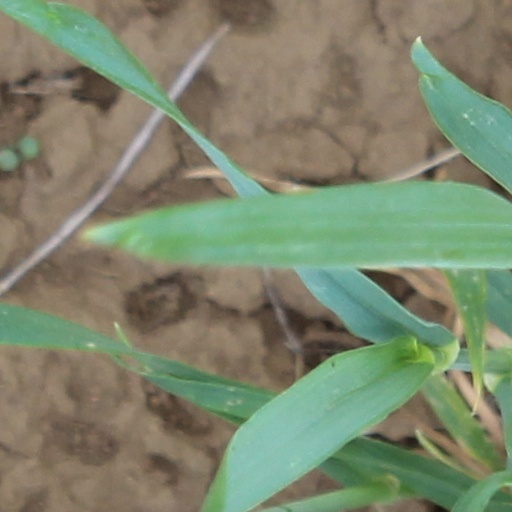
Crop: wheat